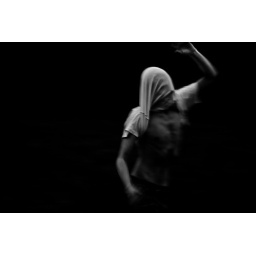
spirit of running around screaming with your shirt over your head